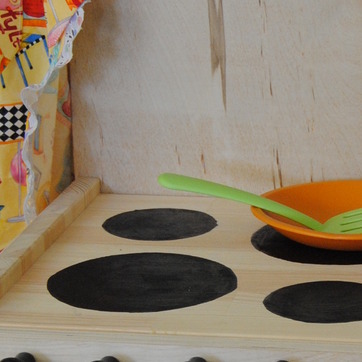
Material: plastic